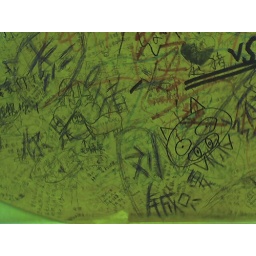
A doodle wall in a pizza restaurant